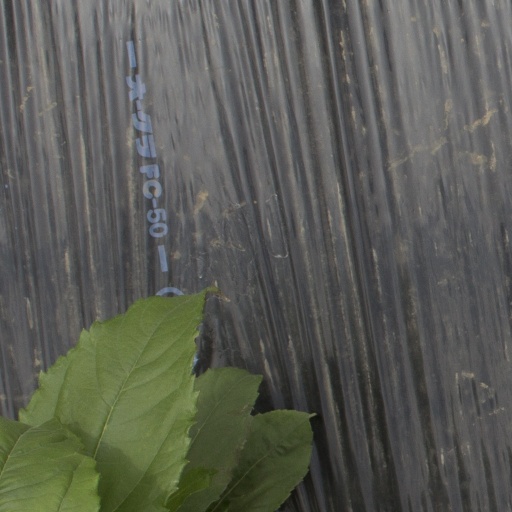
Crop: Jerusalem artichoke